Gaspereau River (Nova Scotia)

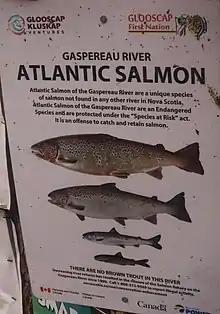
Gaspereau River salmon is an endangered species

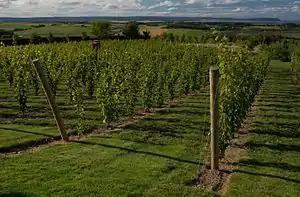
Modern vineyard in the Gaspereau River Valley

The productive fish runs of the Gaspereau attracted a large settlement of the Mi'kmaq people near Melanson.